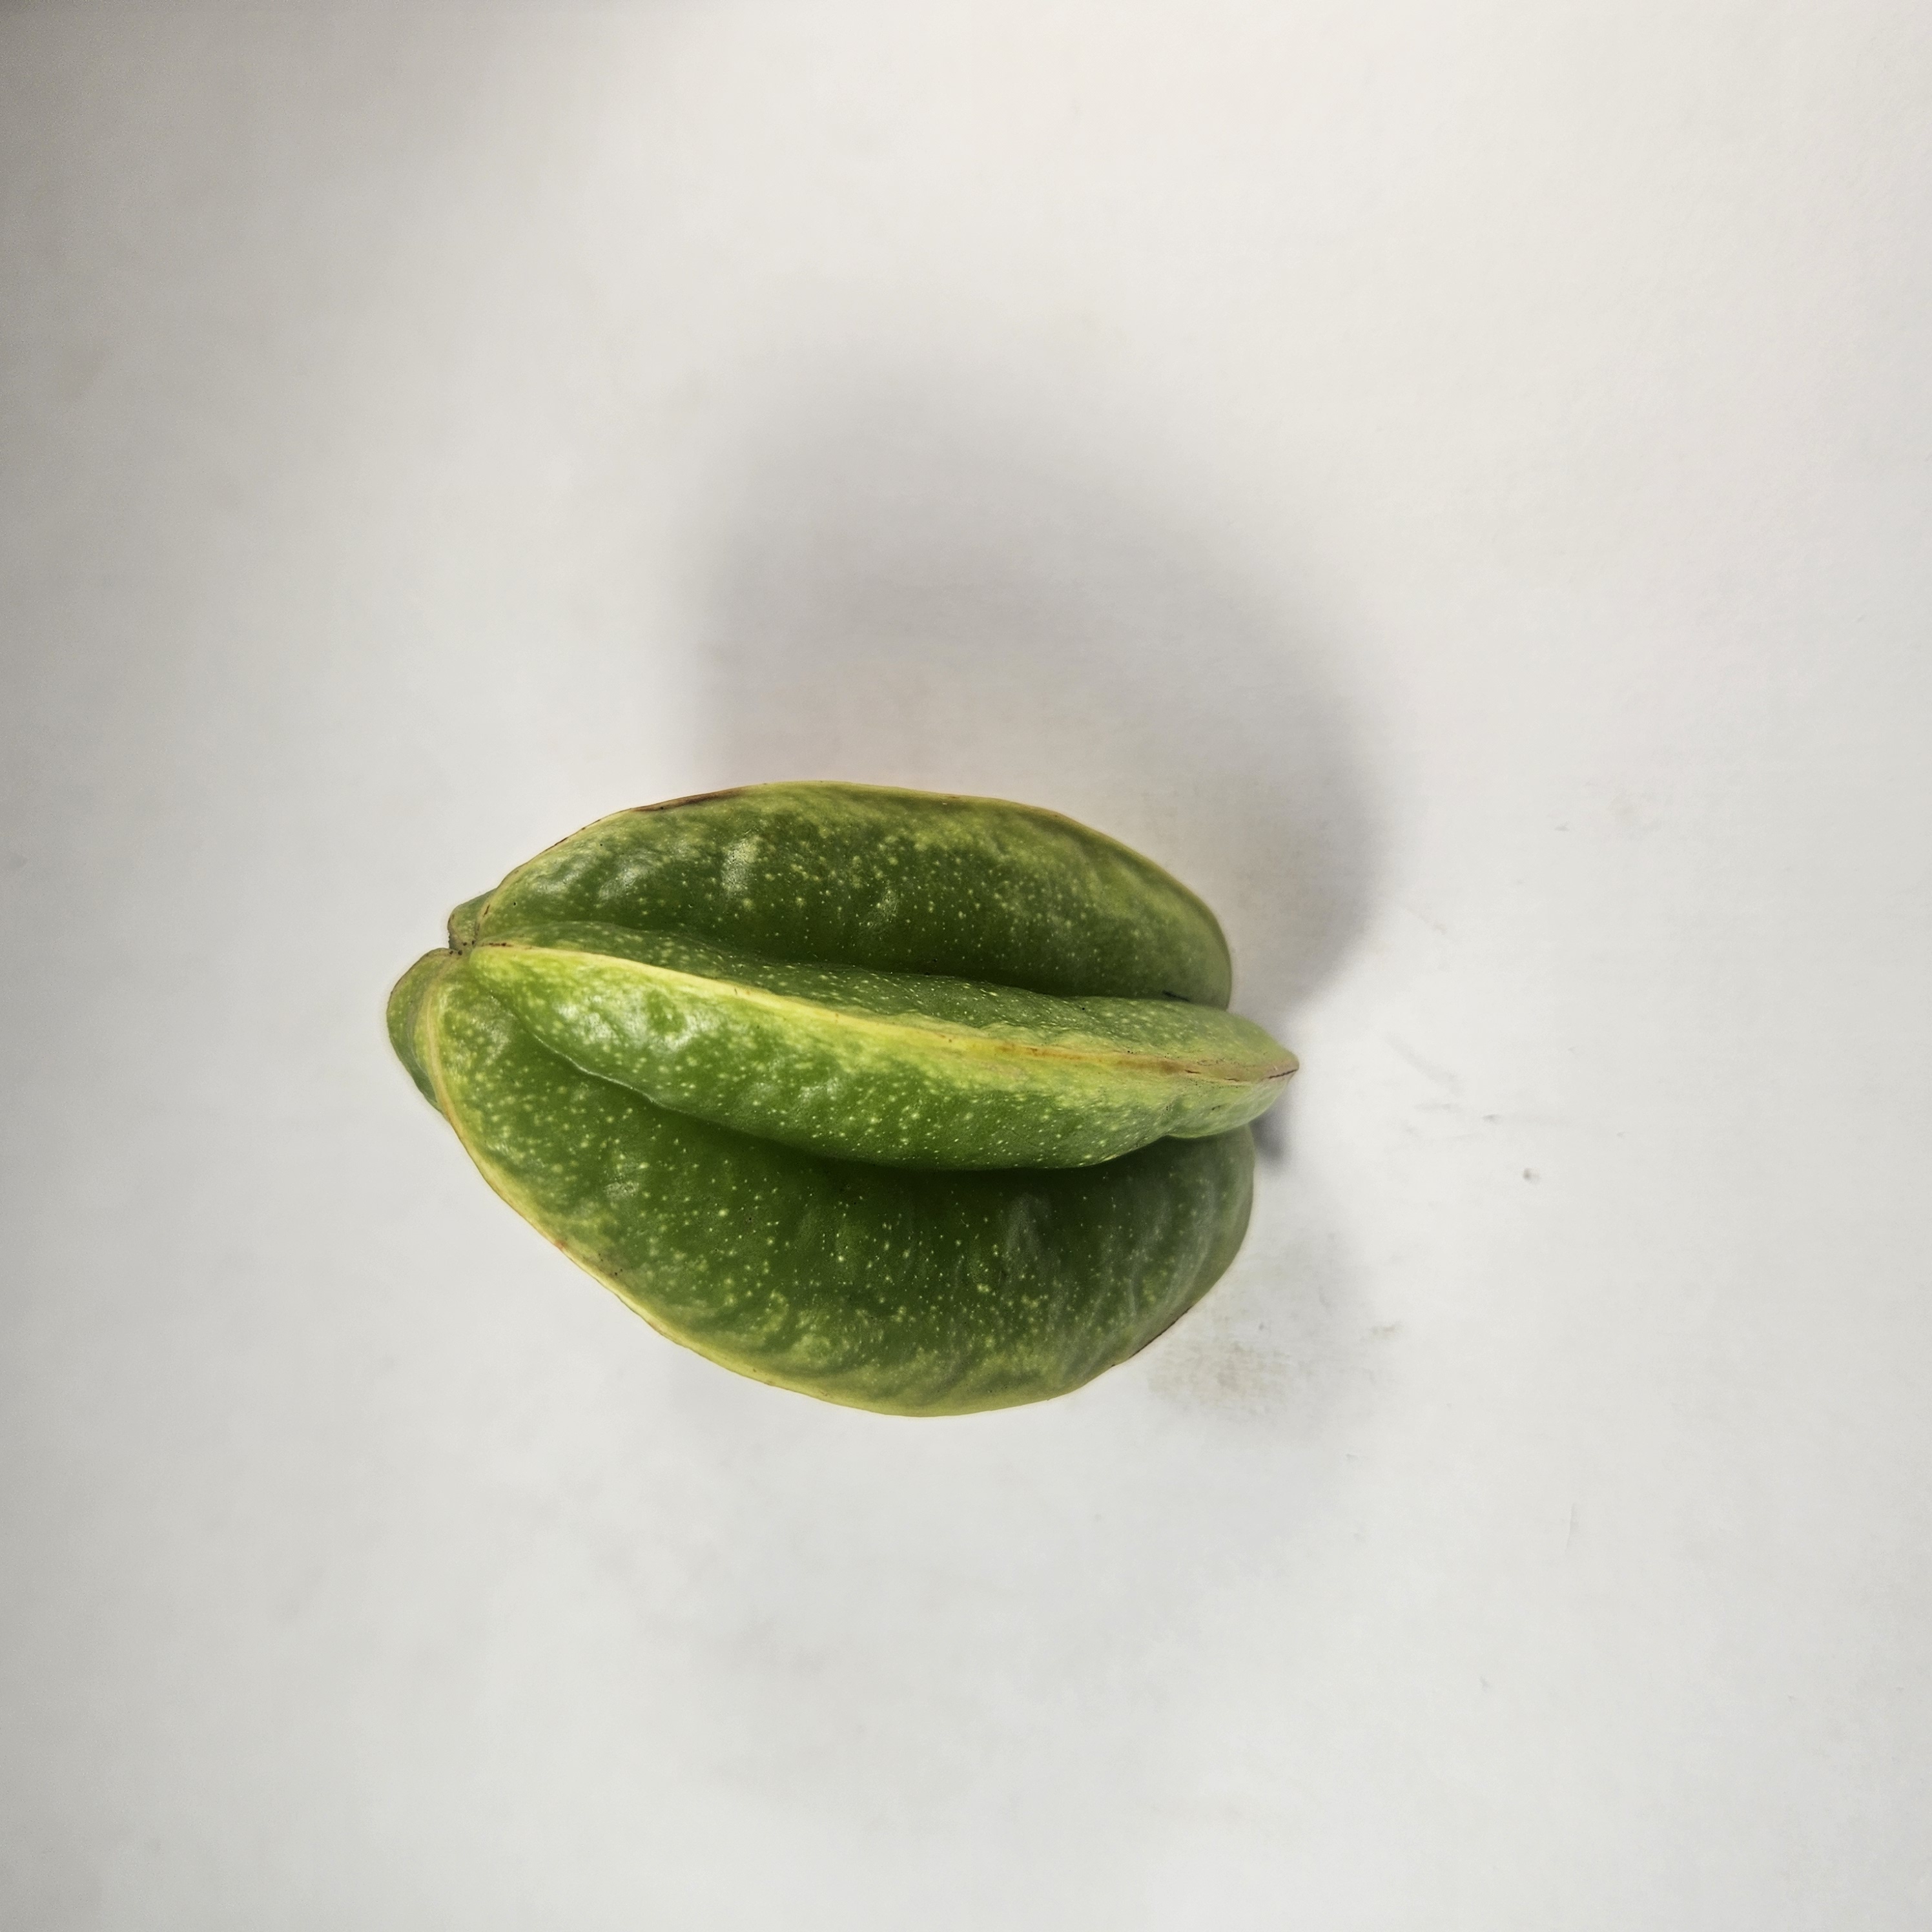
Label: Healthy Fruits